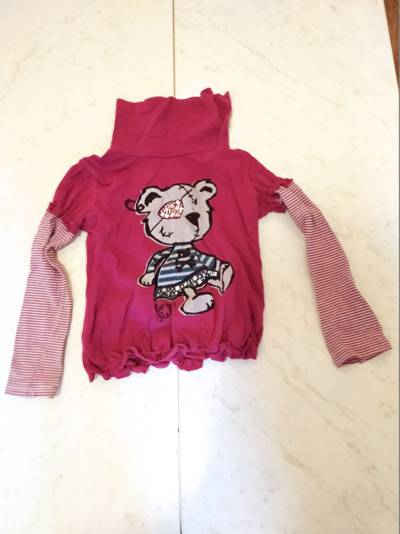
Waste category: clothes